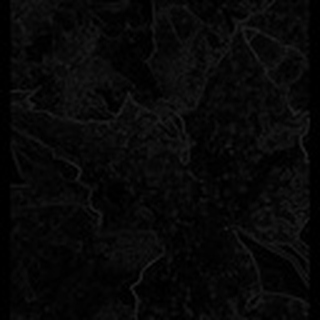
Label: cotton_powdery_mildew